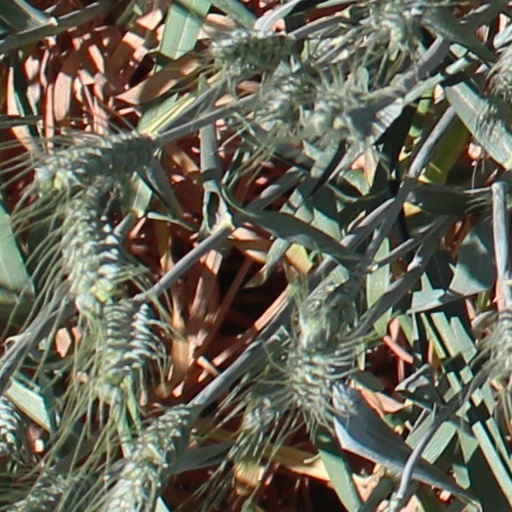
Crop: wheat